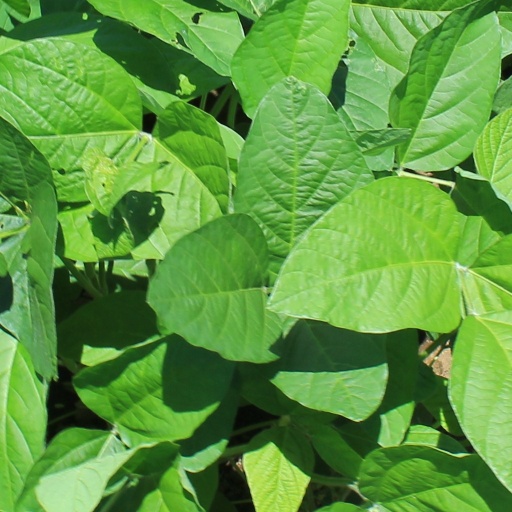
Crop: soybean